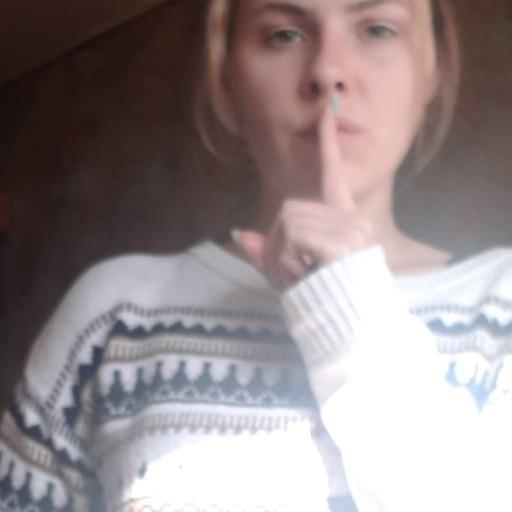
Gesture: mute